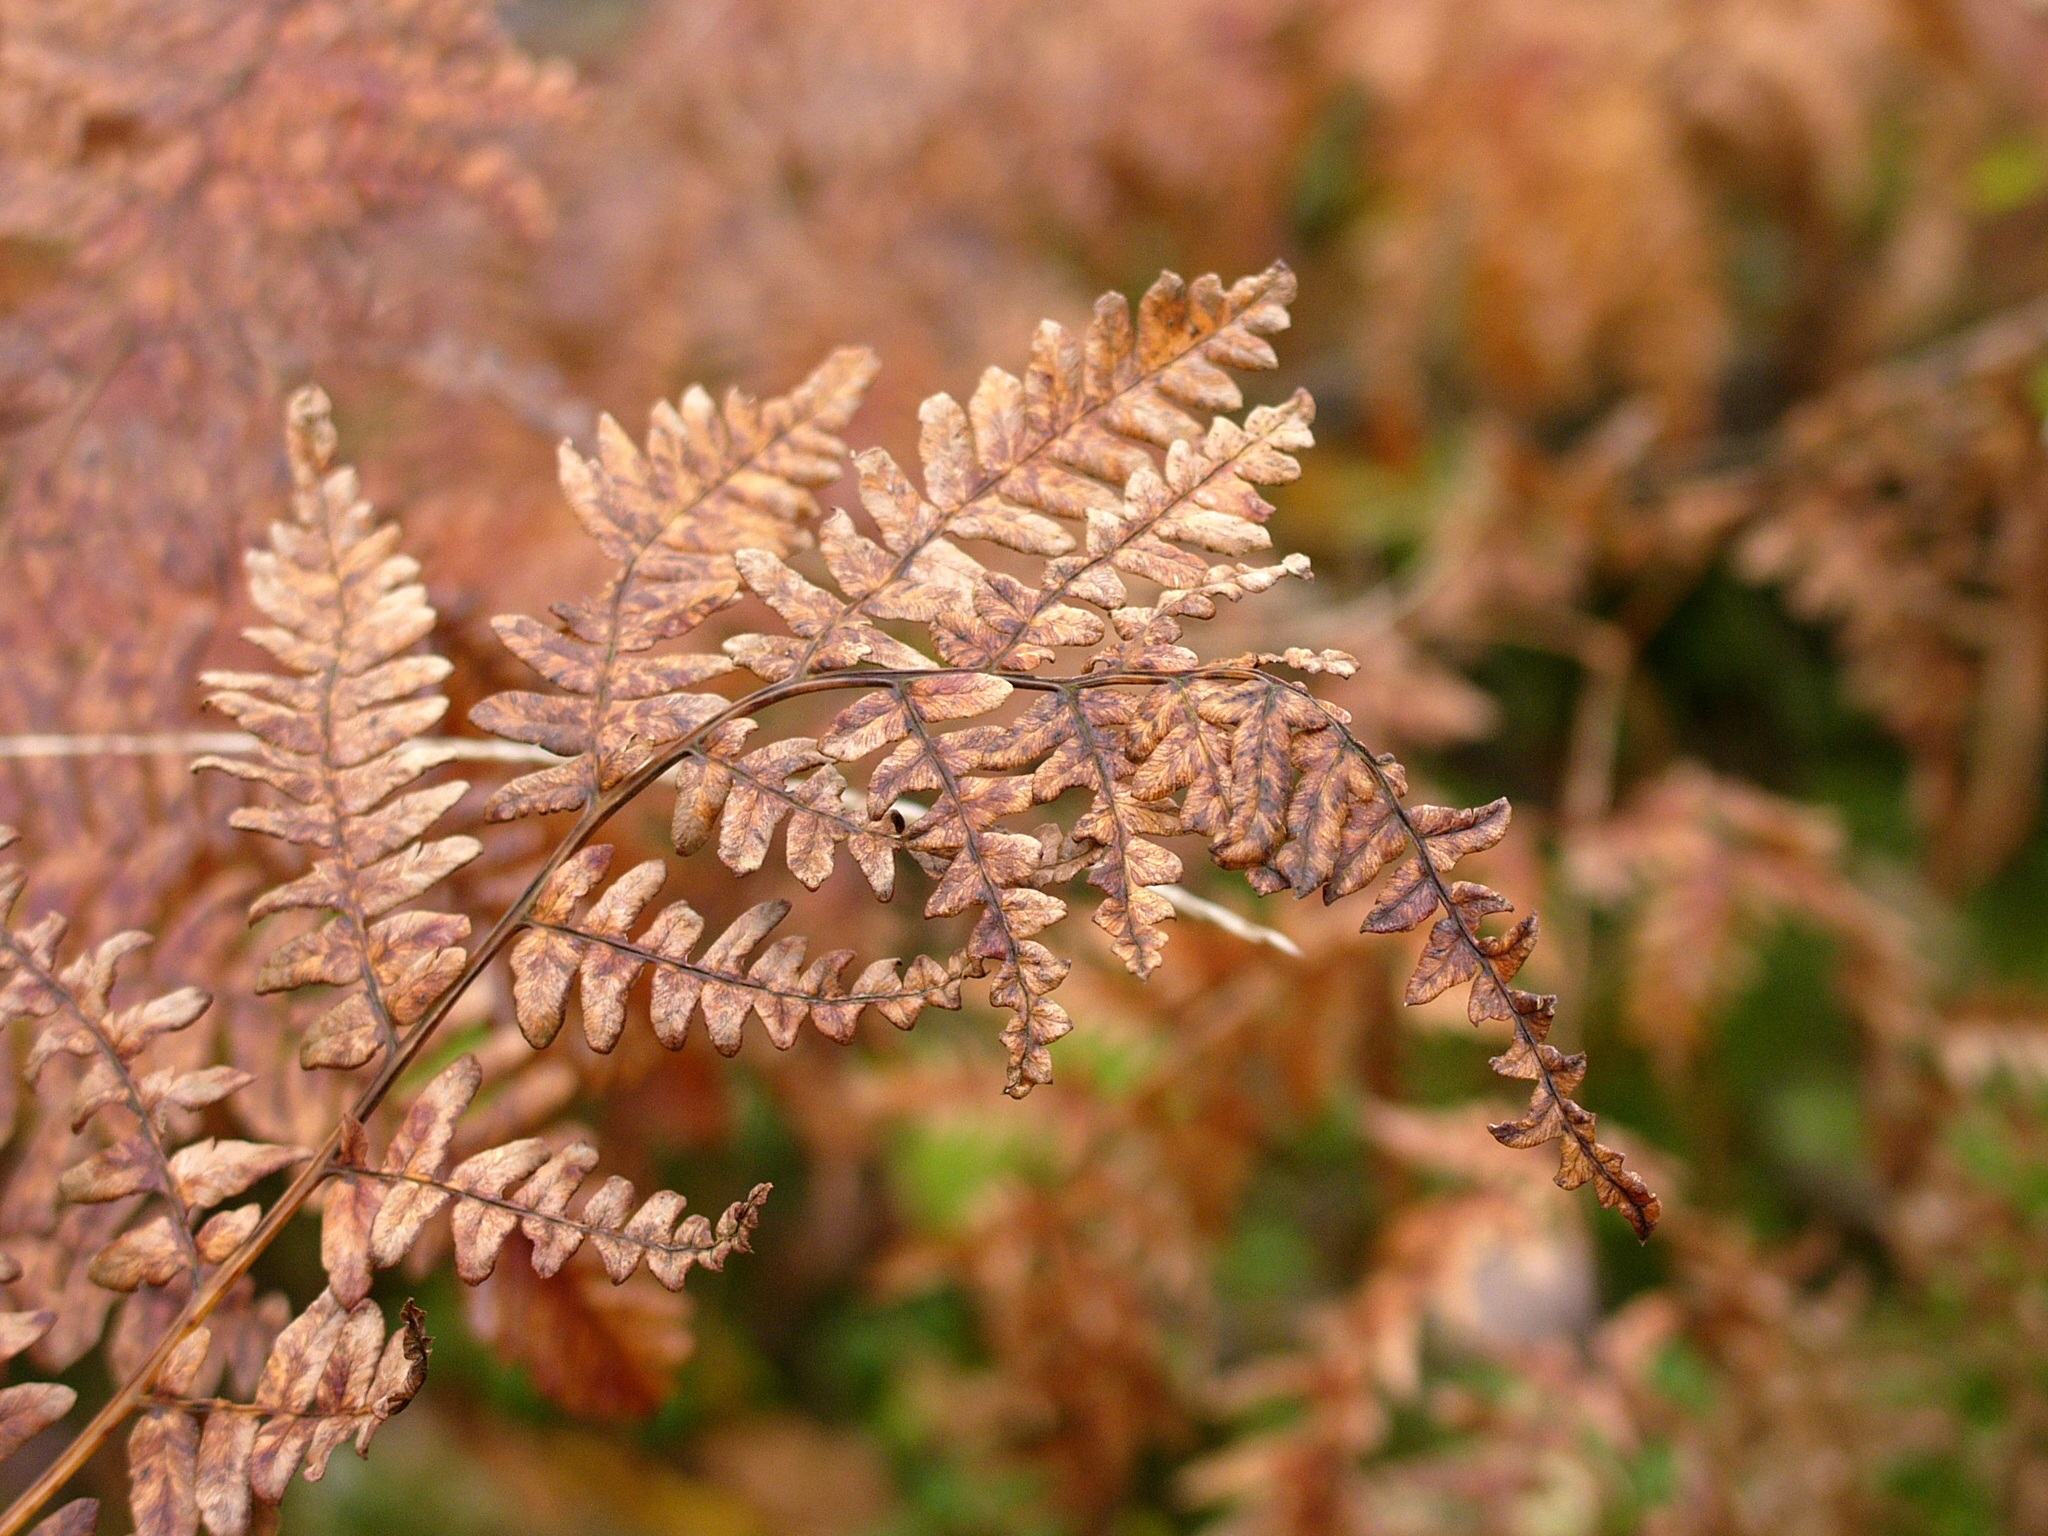
tree, nature, grass, branch, plant, leaf, flower, frost, dry, autumn, botany, flora, fauna, fern, wildflower, close up, shrub, withered, larch, macro photography, flowering plant, grass family, land plant